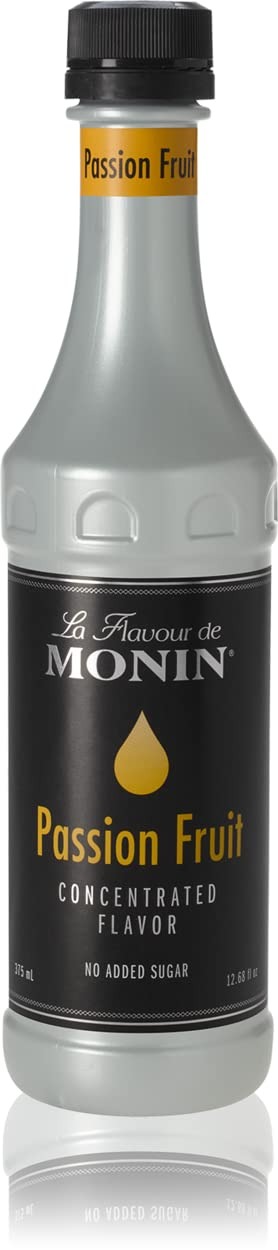
Item Name: Monin Passion Fruit Flavor Concentrate 375ml Bottle
Value: 12.75
Unit: Fl Oz

Price: 34.82